Jeffrey Epstein

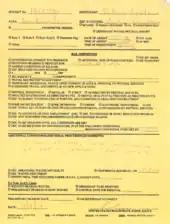
Federal paperwork regarding Epstein being denied bail

In August 2006, Epstein, a month after the federal investigation of him began, invested $57million in the Bear Stearns High-Grade Structured Credit Strategies Enhanced Leverage hedge fund. This fund was highly leveraged in mortgage-backed collateralized debt obligations (CDOs).